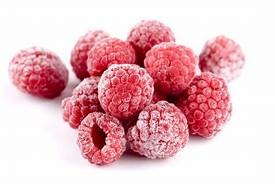
Label: raspberry